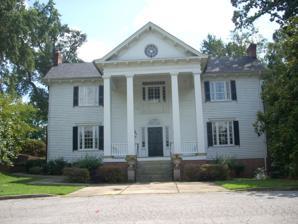
Building: Josiah Kilgore House
Country: United States of America
Year built: 1838
Historic house in South Carolina, United States United States historic place Josiah Kilgore House U.S. National Register of Historic Places Josiah Kilgore House, August 2009 Show map of South Carolina Show map of the United States Location N. Church and Academy Sts., Greenville, South Carolina Coordinates 34°51′18″N 82°23′31″W / 34.85500°N 82.39194°W / 34.85500; -82.39194 Area 5 acres (2.0 ha) Built c. 1838 ( 1838 ) Architectural style Palladian NRHP reference No. 75001699 Added to NRHP April 28, 1975 Josiah Kilgore House , now known as the Kilgore-Lewis House , is a historic home located at Greenville, South Carolina . It was built about 1838, and is a two-story, L-shaped, vernacular Palladian style dwelling on a low foundation.  It features a pedimented portico supported by square posts.  It has a projecting rear wing with a three-bay porch.  The structure was moved to a five-acre site in McPherson Park to prevent its demolition. The Kilgore-Lewis House serves as the headquarters for the Greenville Council of Garden Clubs, which provides tours of the house, arboretum and gardens. It was added to the National Register of Historic Places in 1975. References